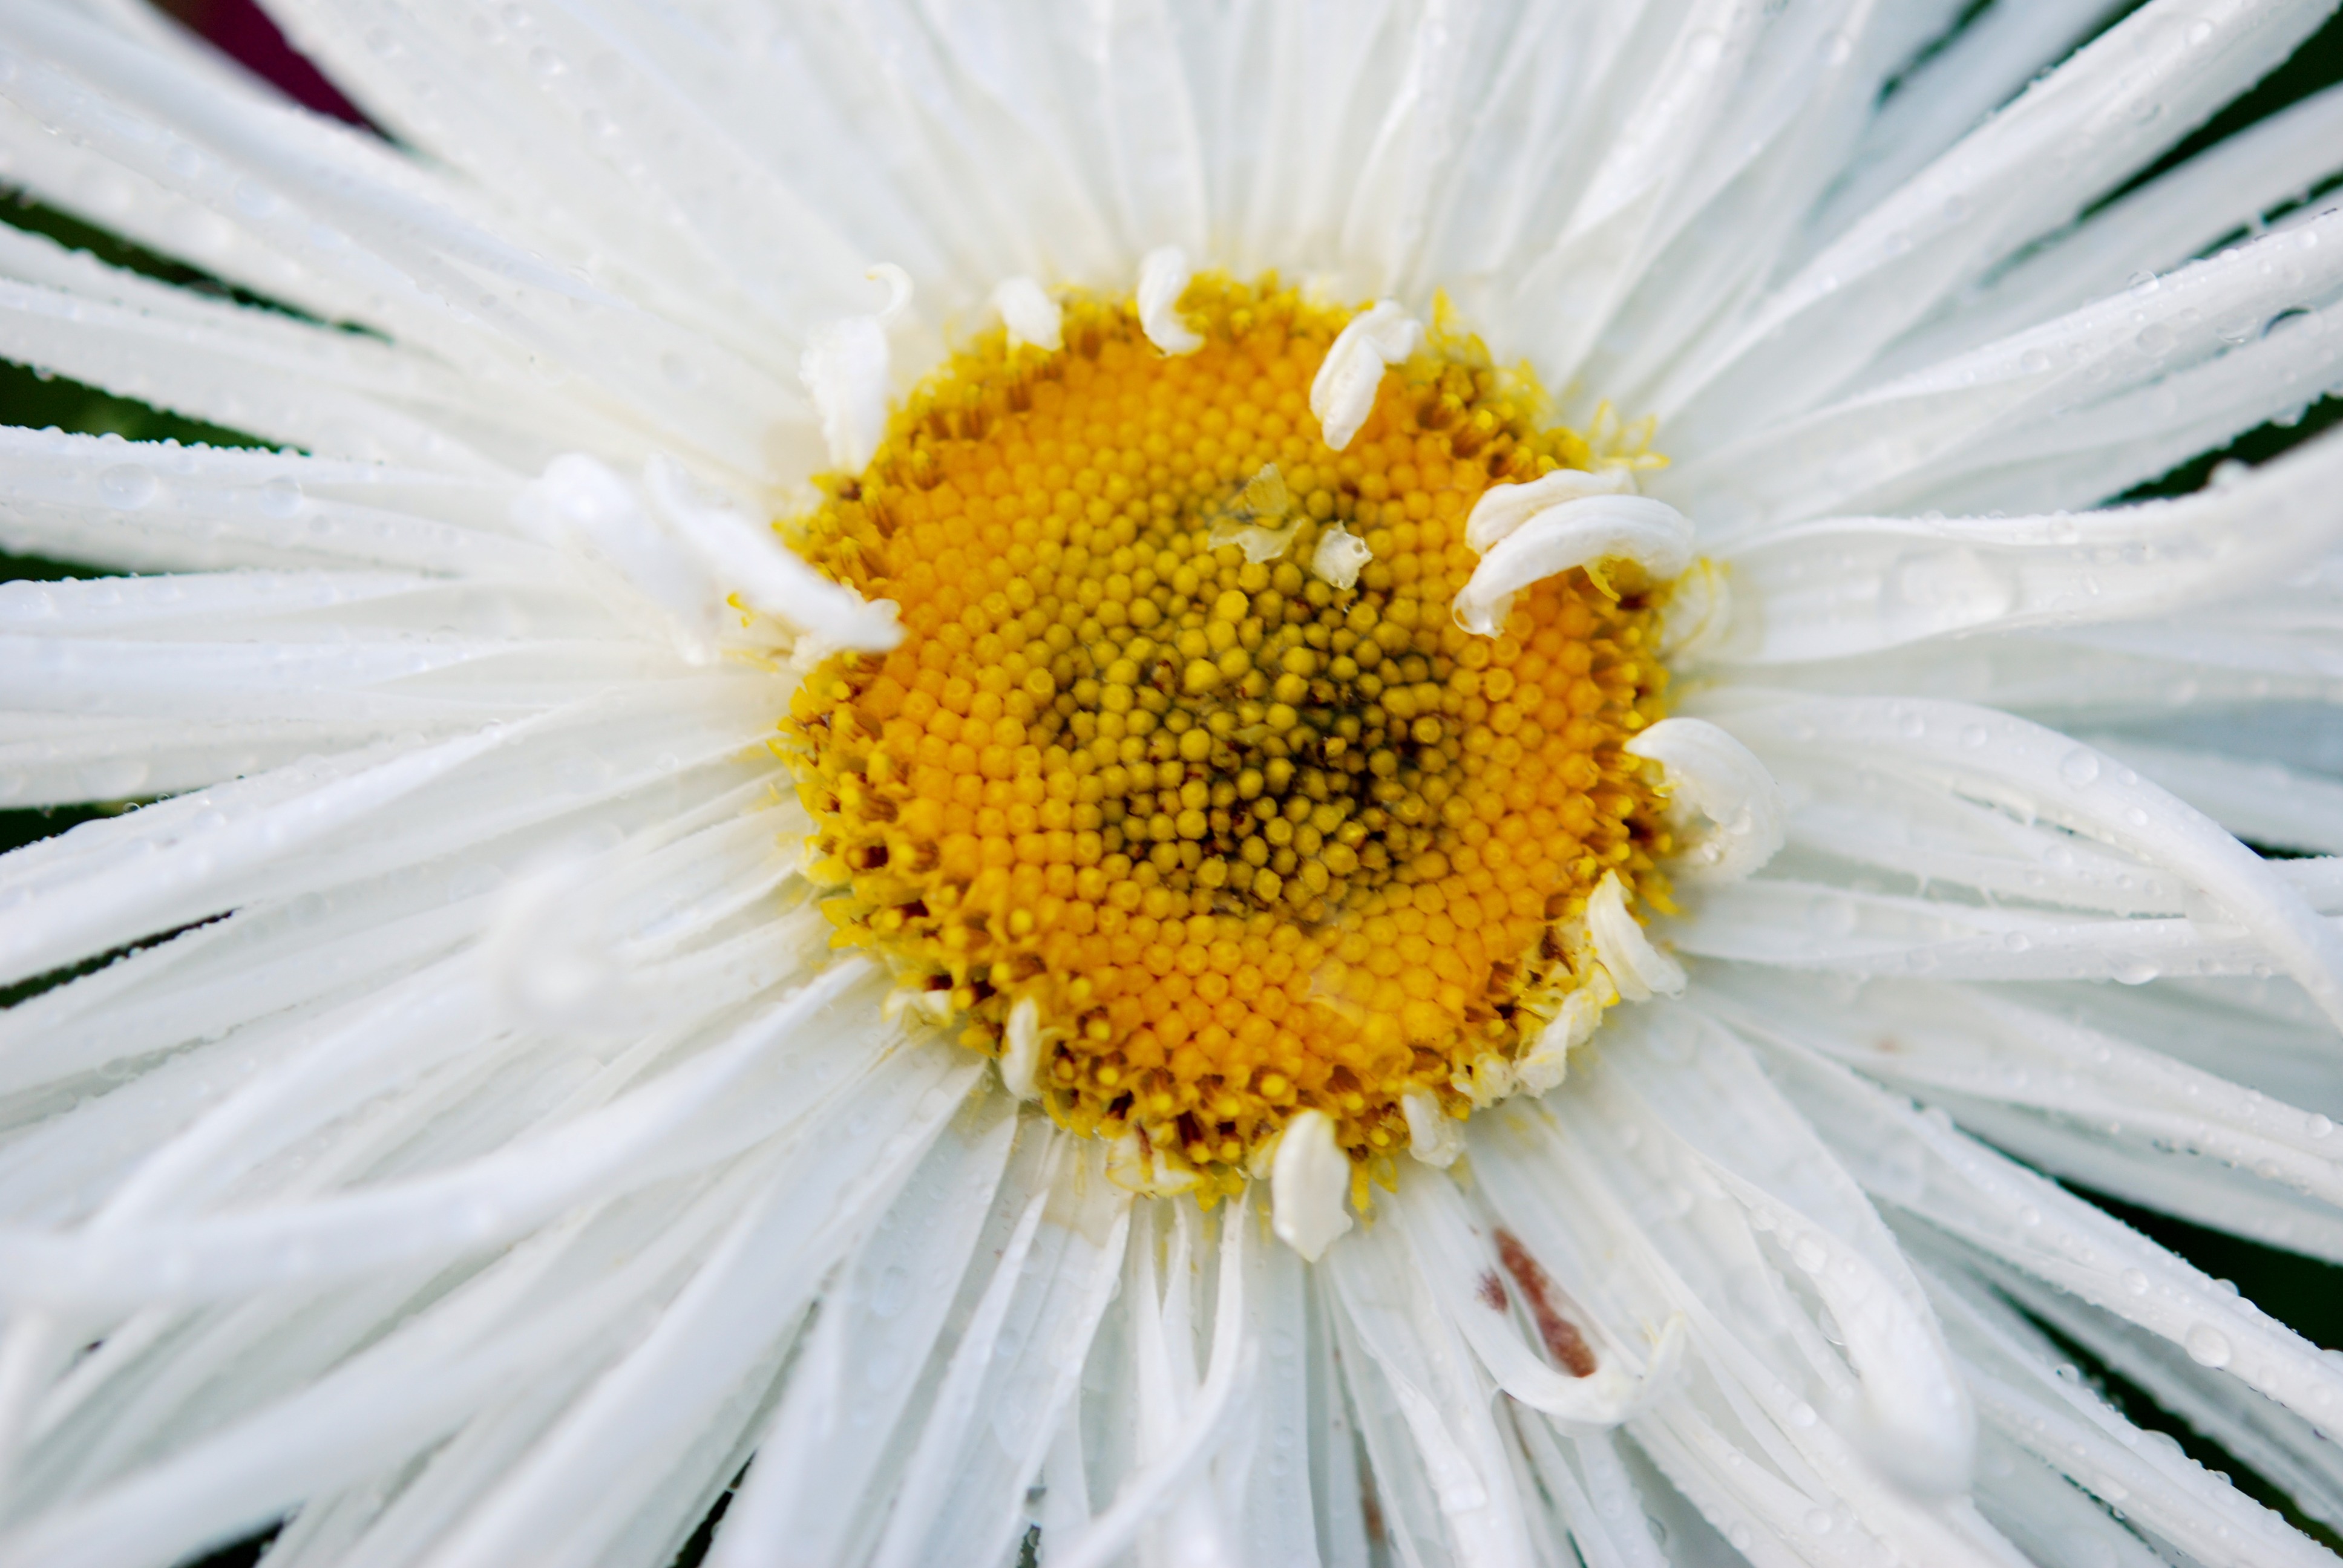
nature, blossom, plant, sun, white, photography, flower, petal, daisy, pollen, macro, botany, yellow, flora, close up, macro photography, flowering plant, daisy family, oxeye daisy, plant stem, land plant, chrysanths